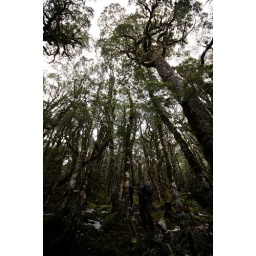
Native trees tower above us as we climb through the forest above Lewis Pass